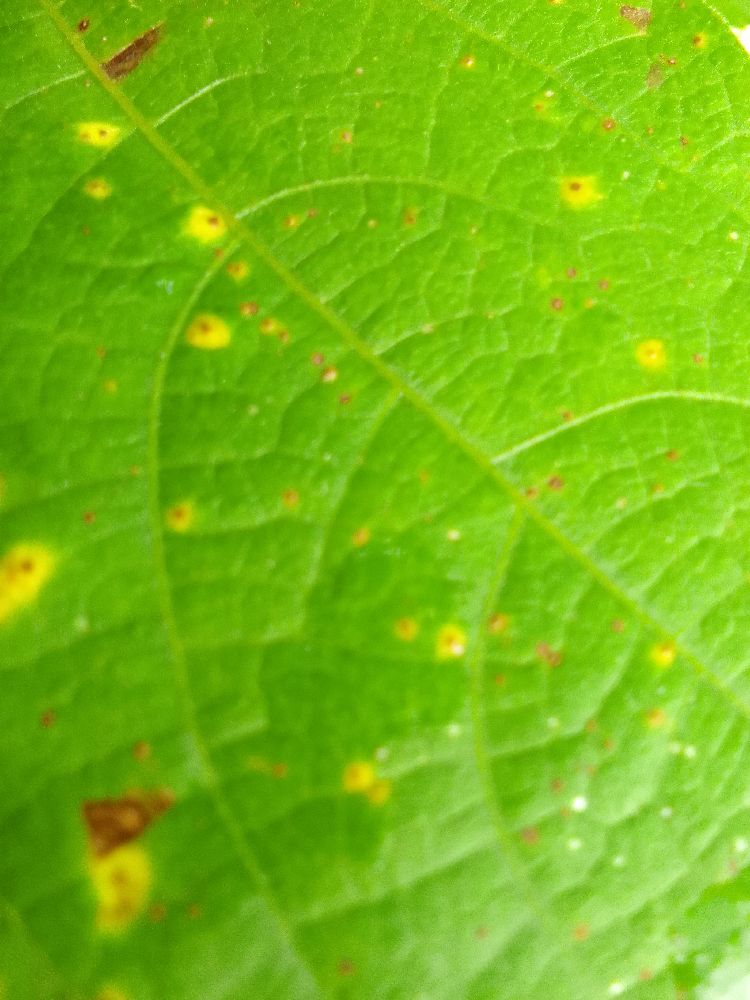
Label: rust